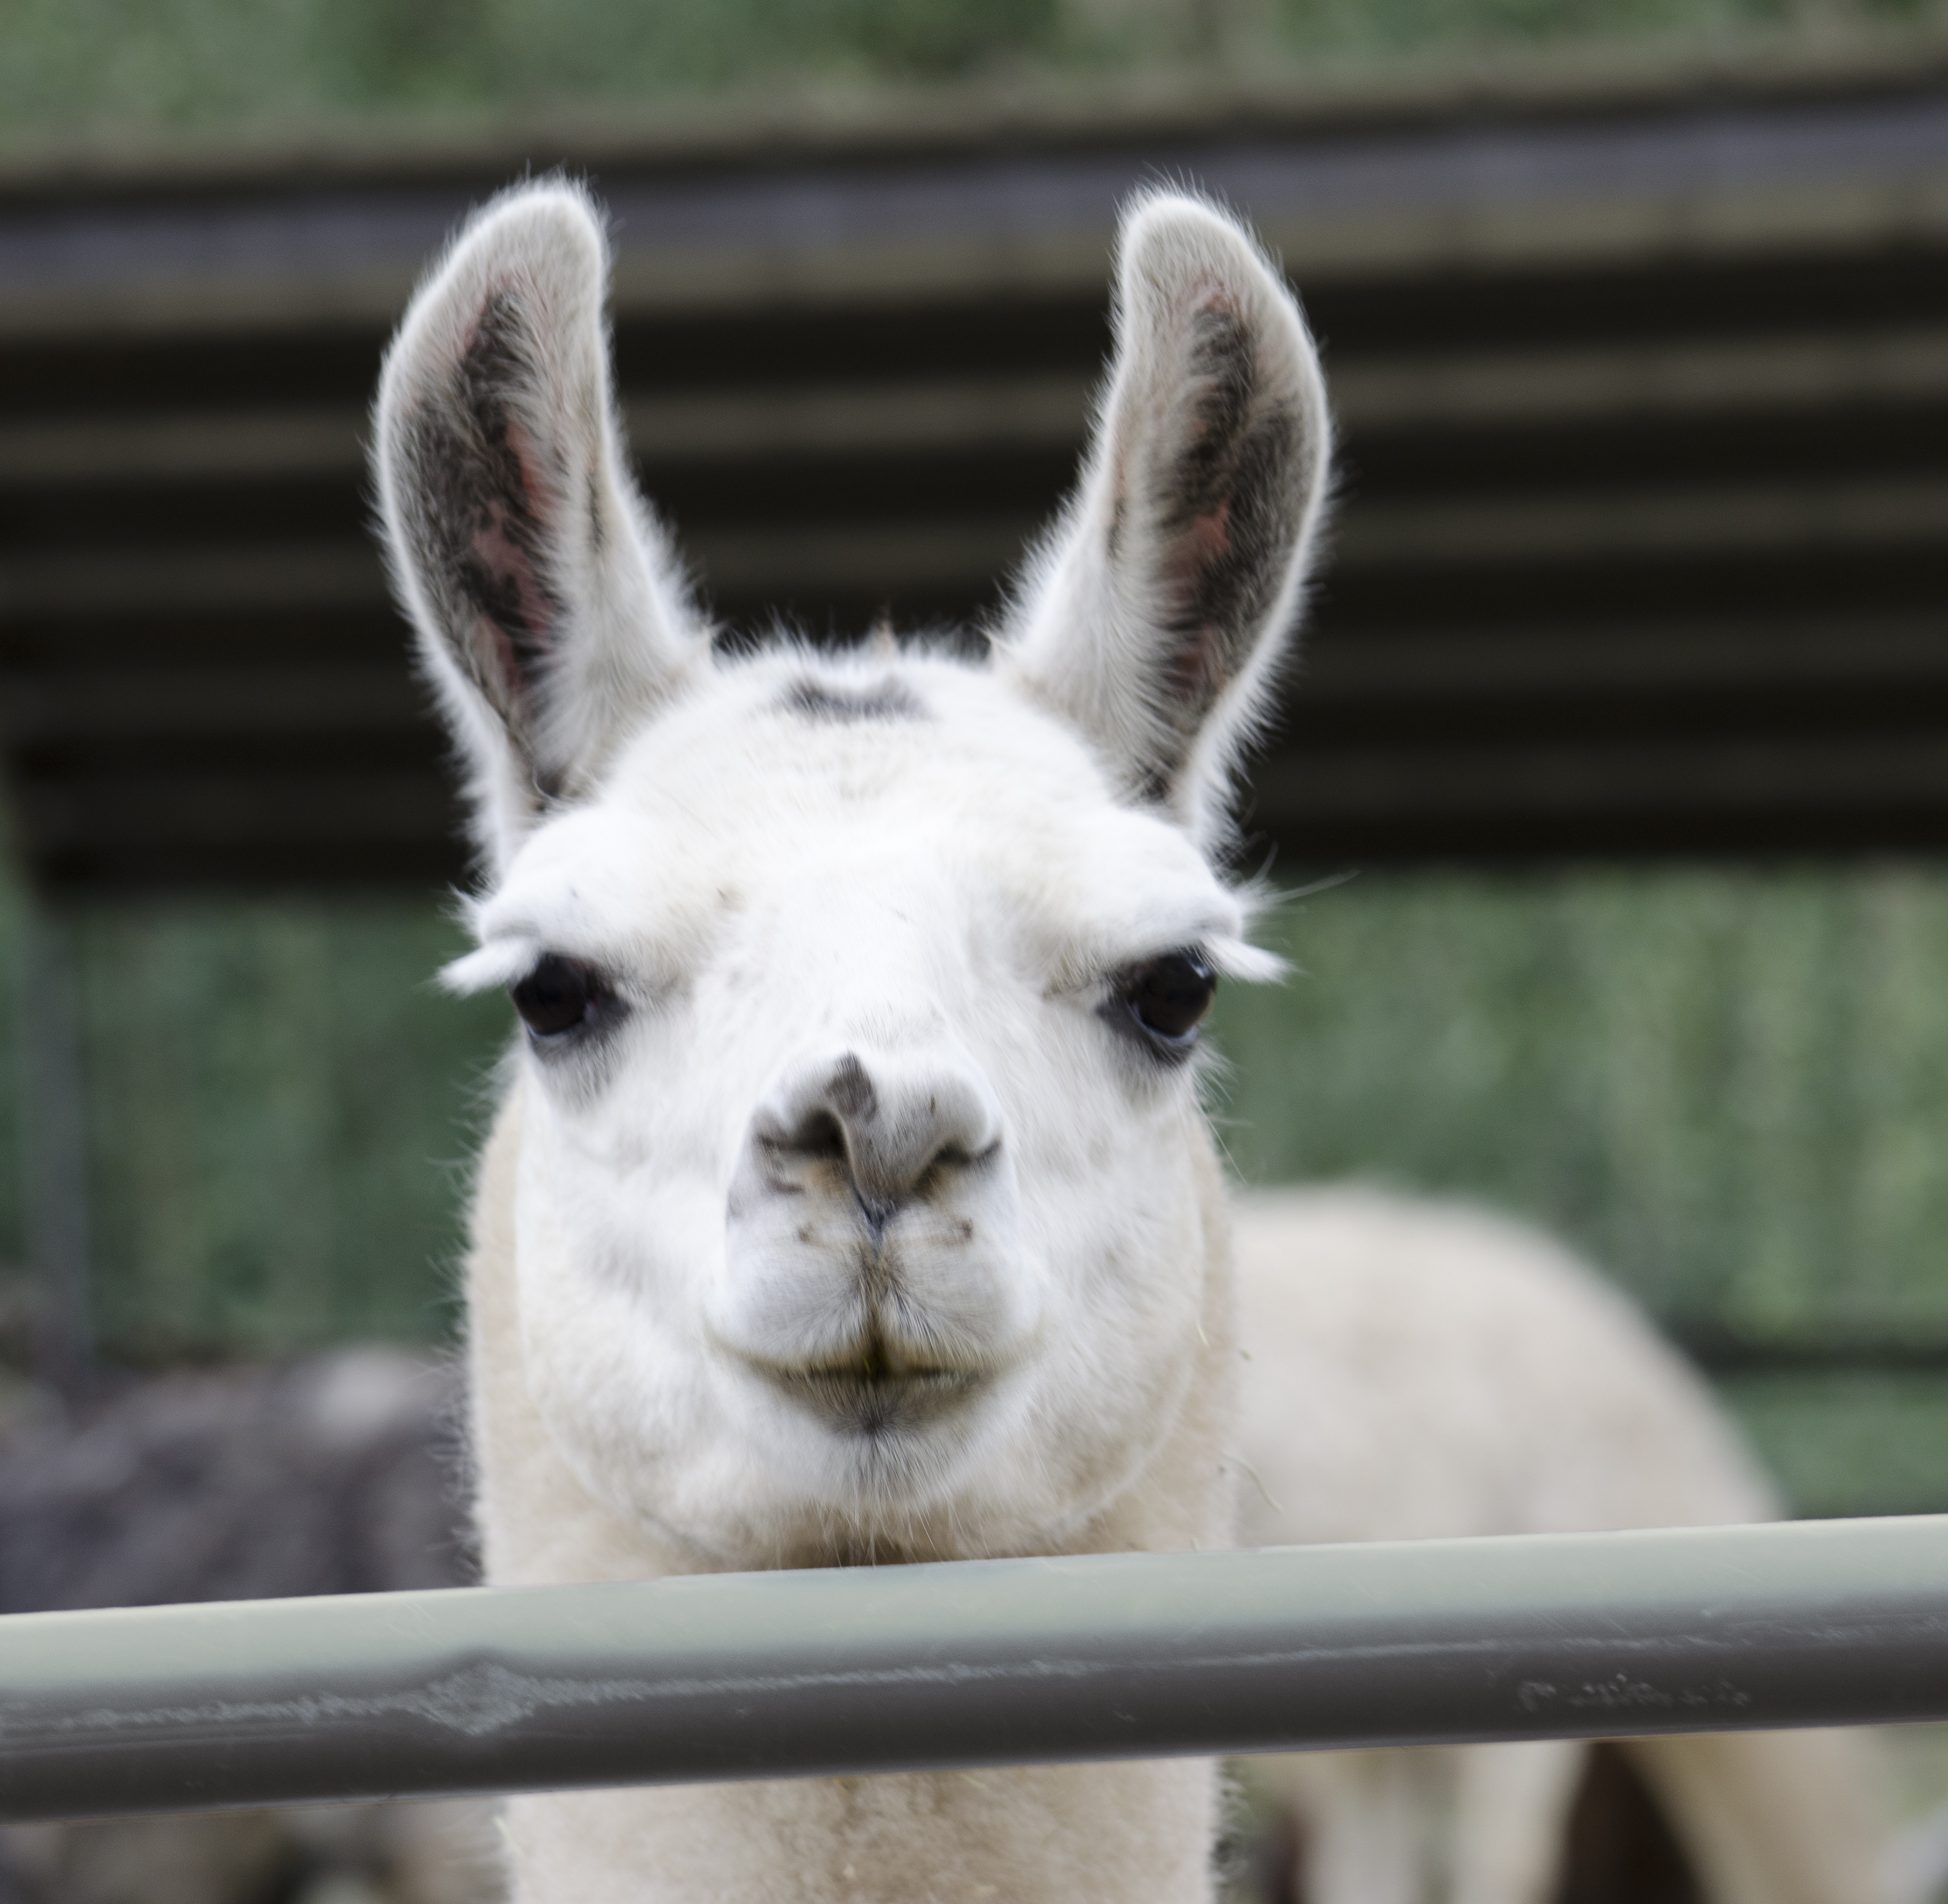
zoo, mammal, fauna, llama, alpaca, vertebrate, camel like mammal